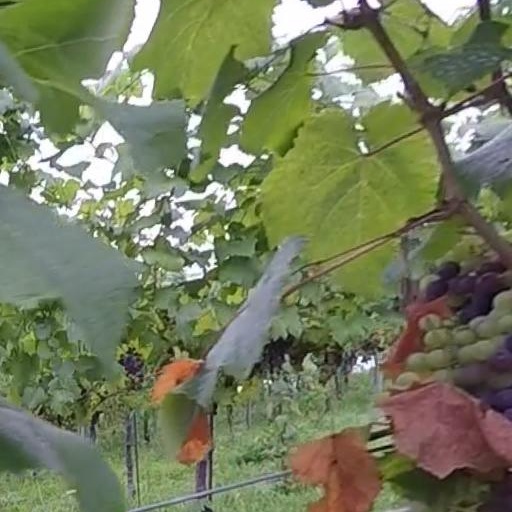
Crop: grape